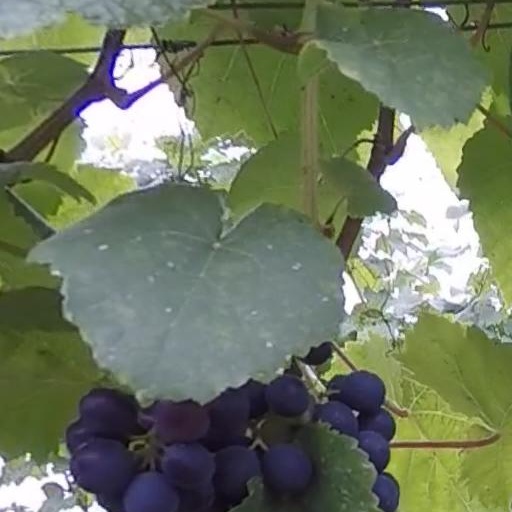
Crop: grape